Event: Nepal Earthquake
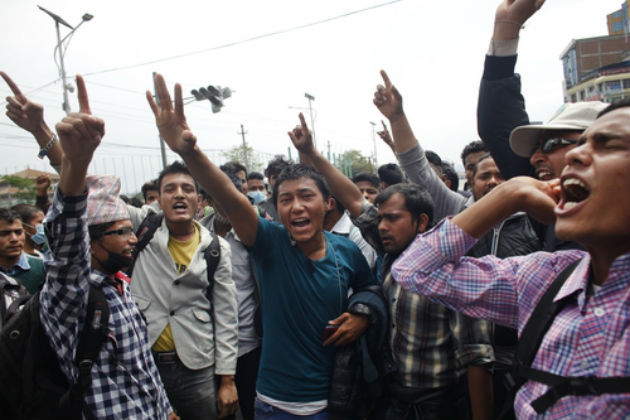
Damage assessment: no_damage